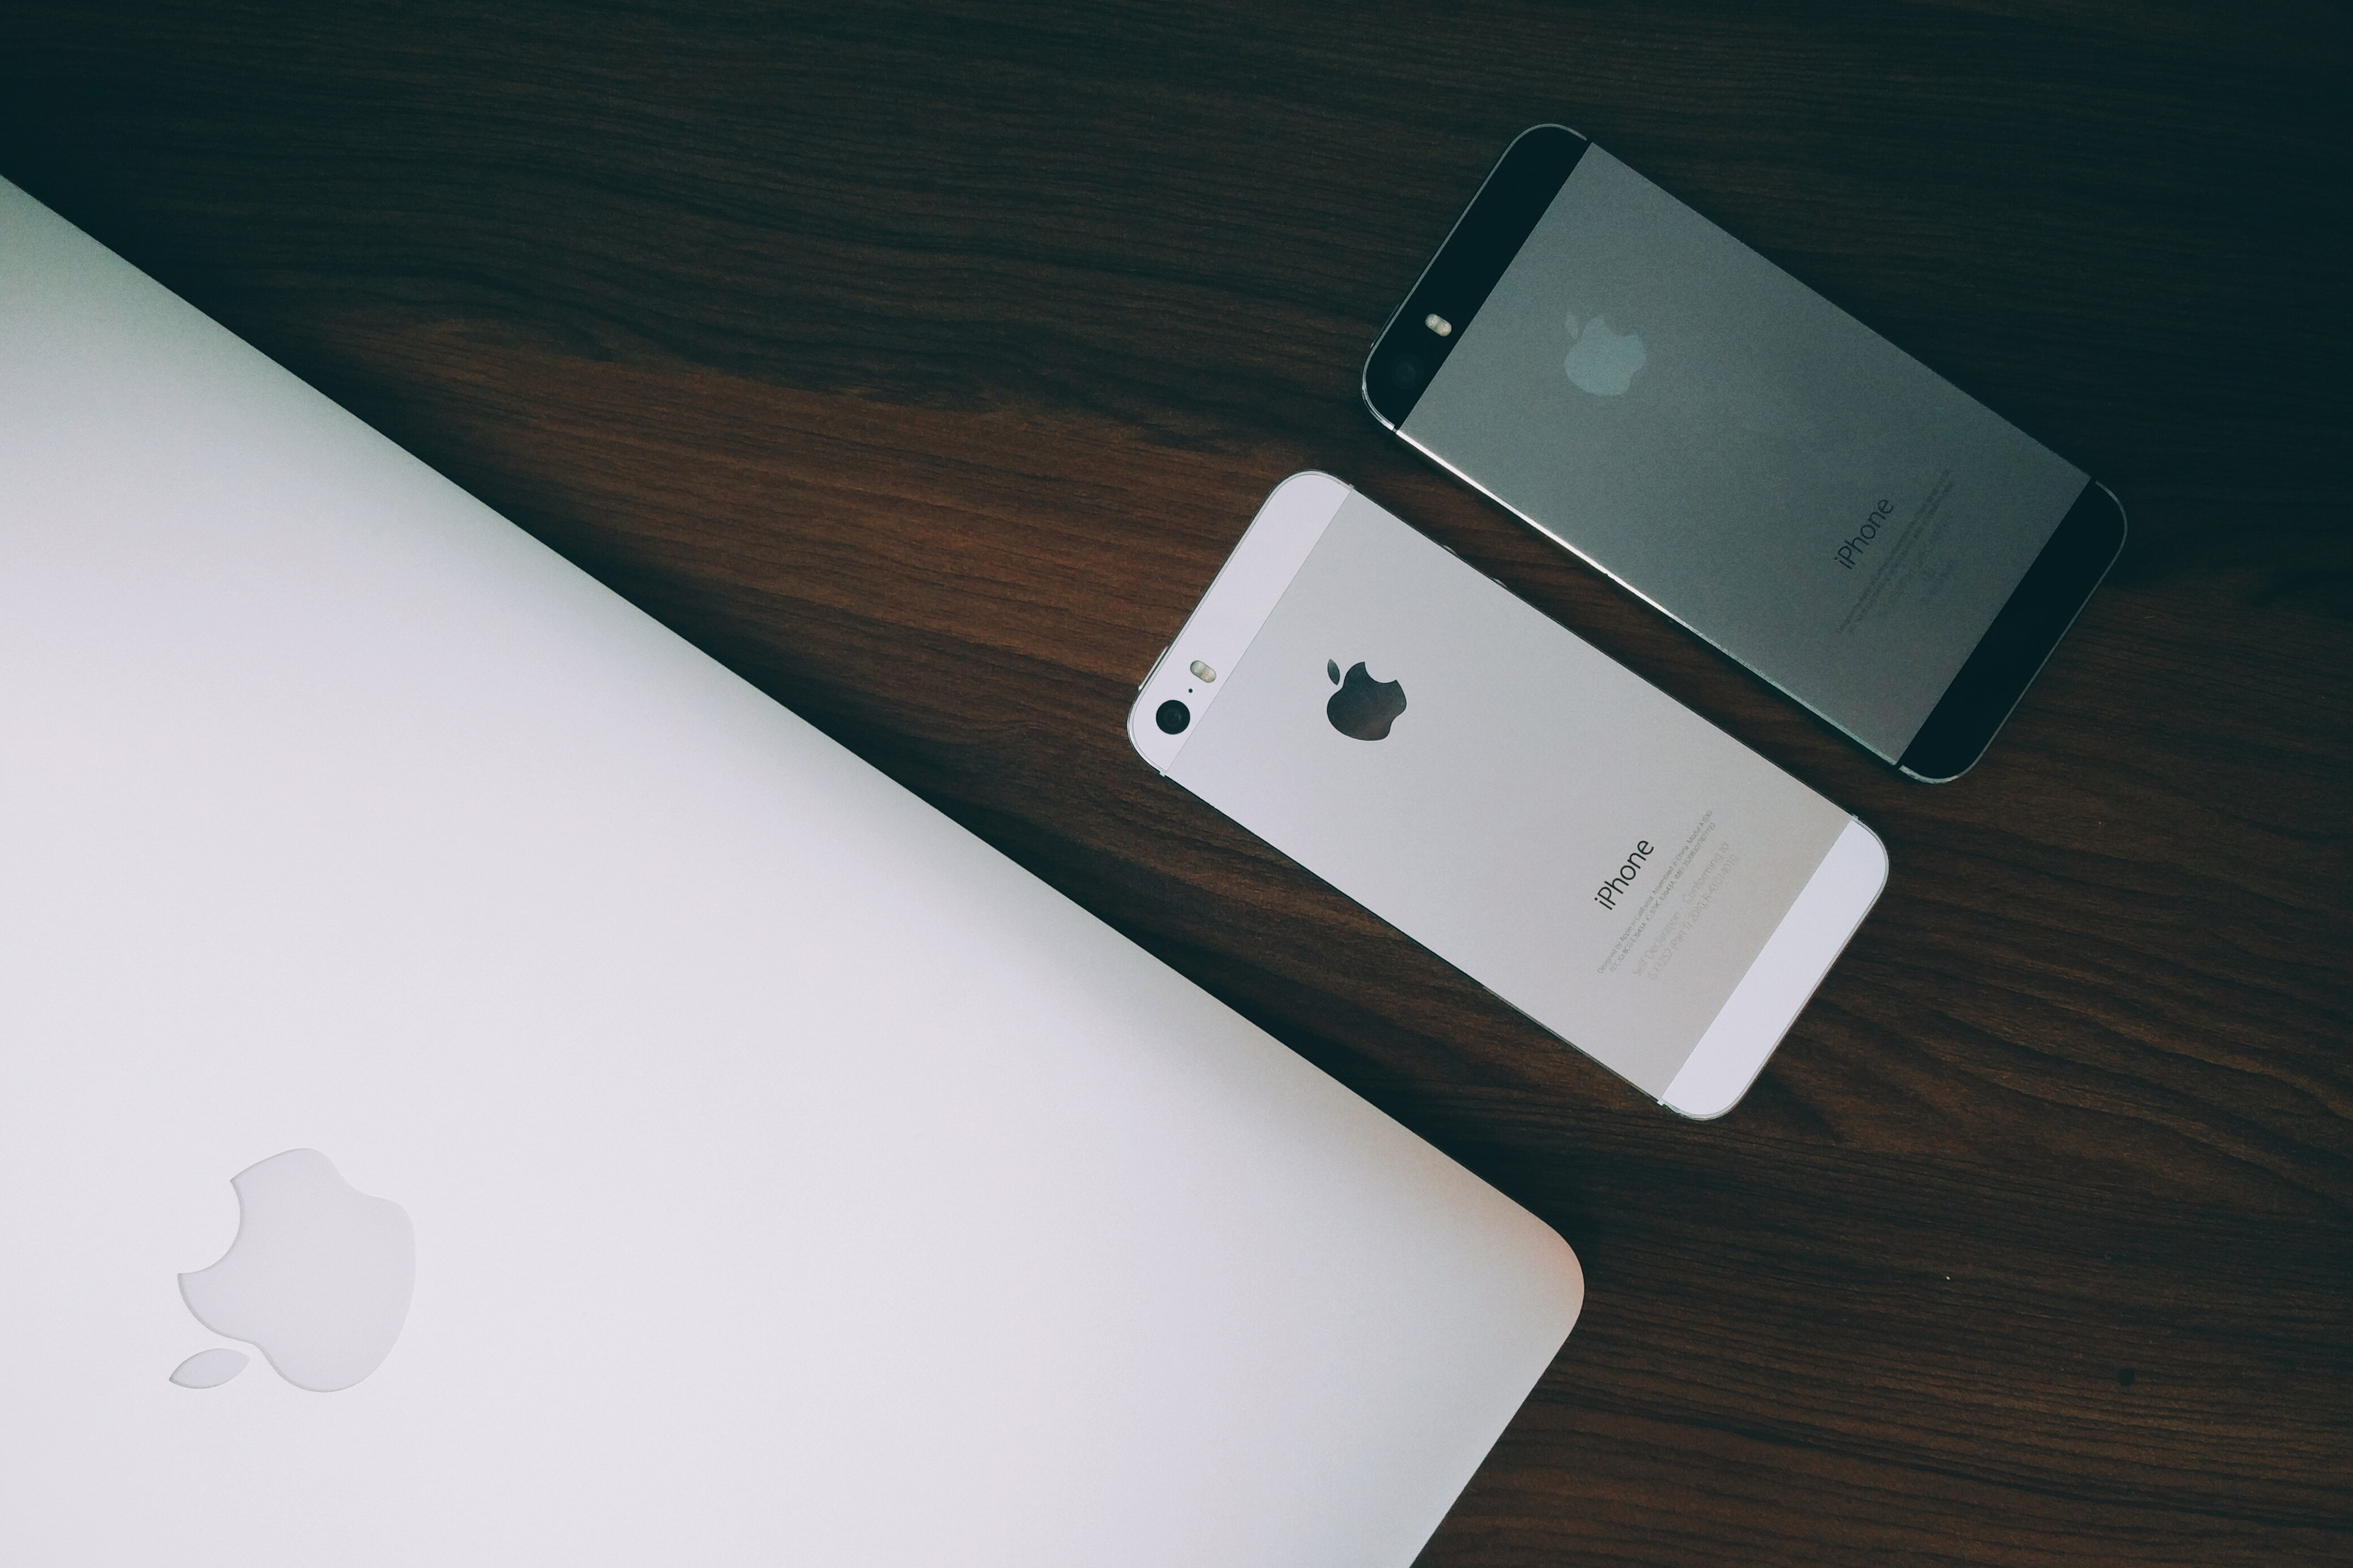
gadget, white, mobile phone, smartphone, electronic device, communication device, technology, portable communications device, Material property, iphone, electronics, feature phone